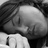
Emotion: neutral